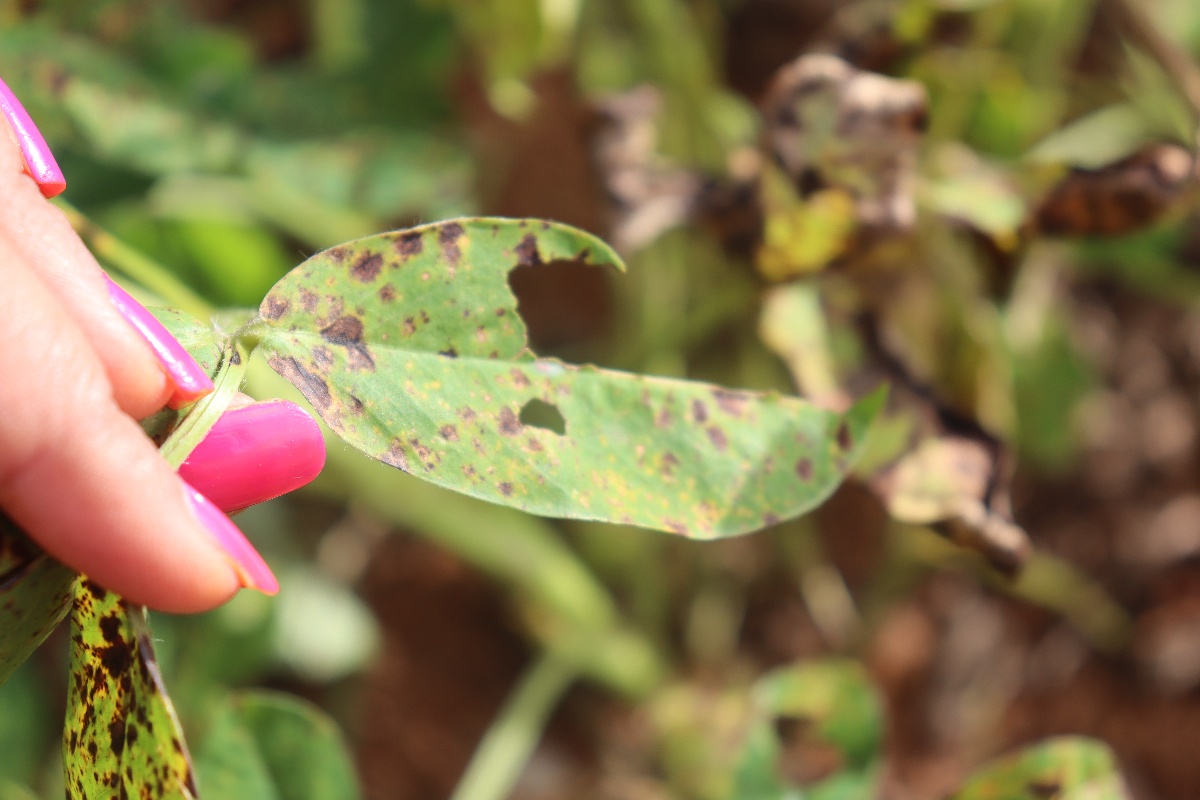
Label: late leaf spot